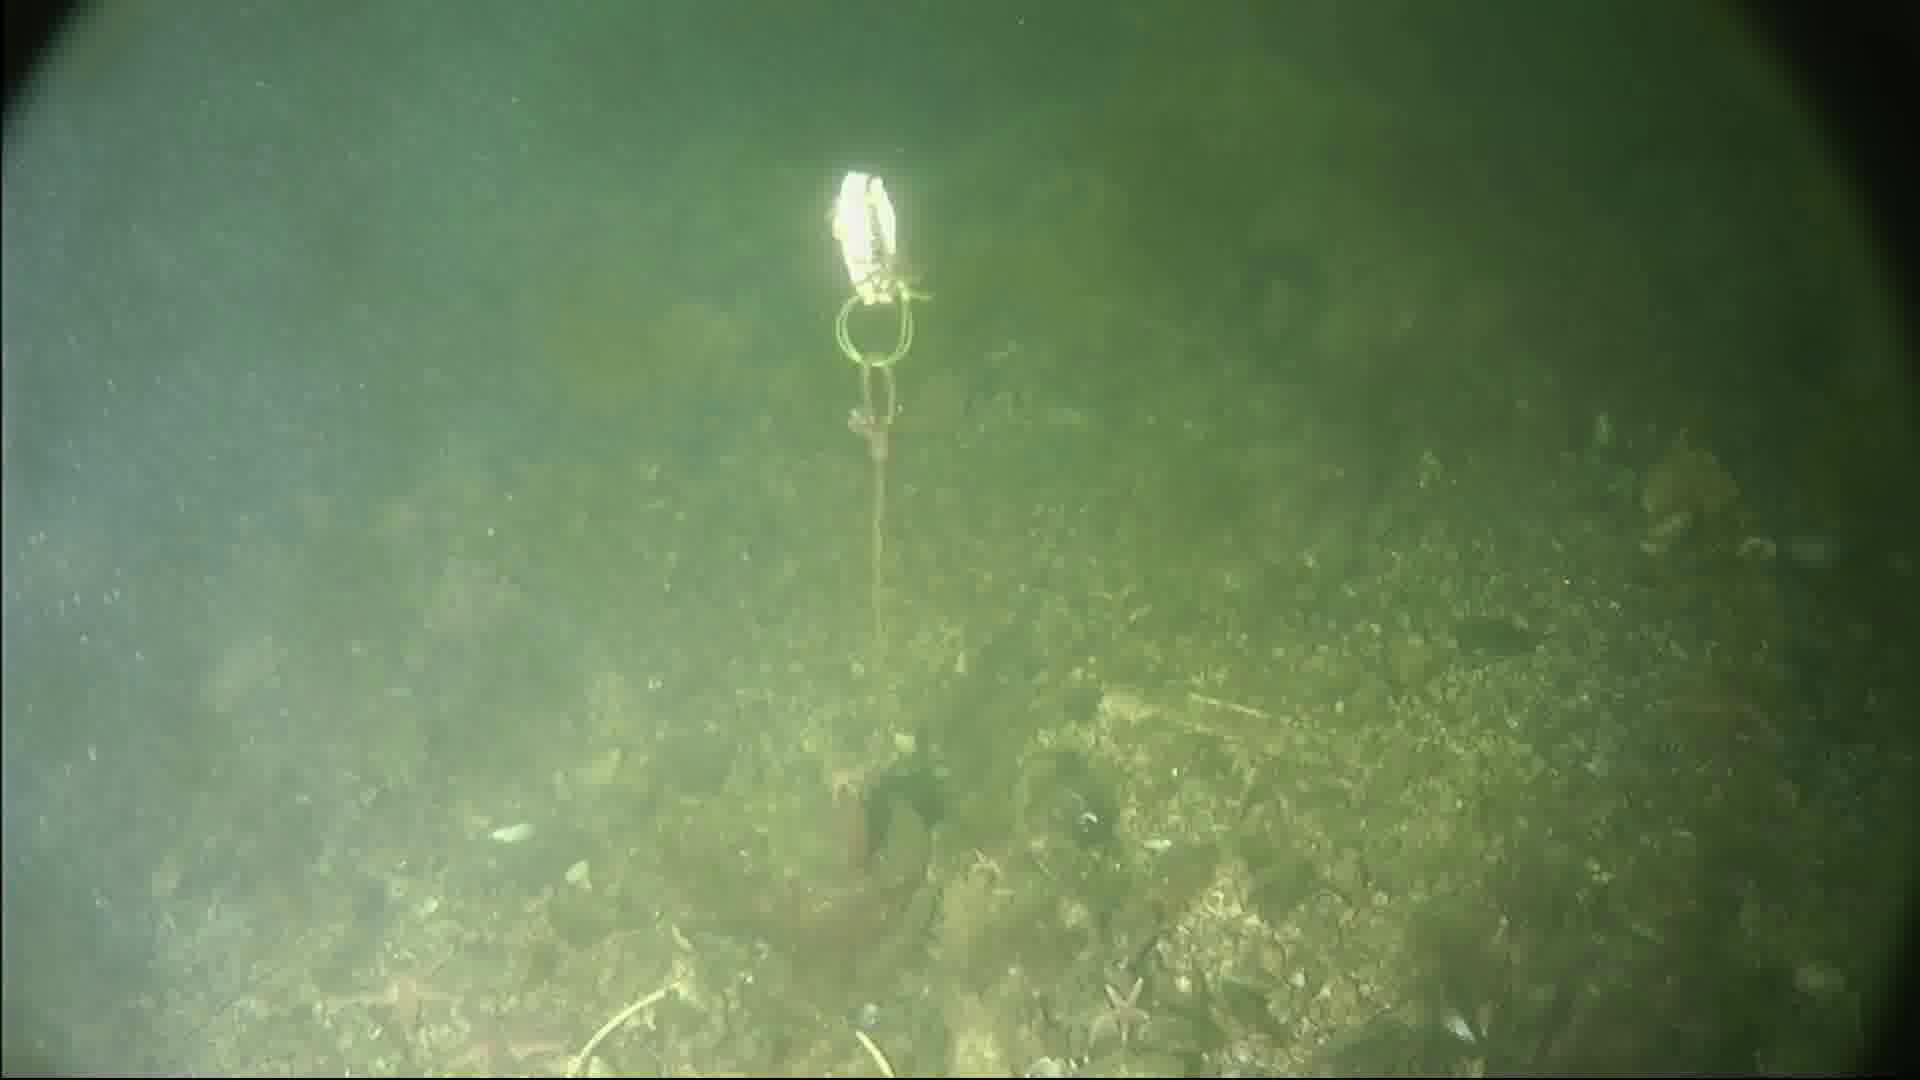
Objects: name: starfish